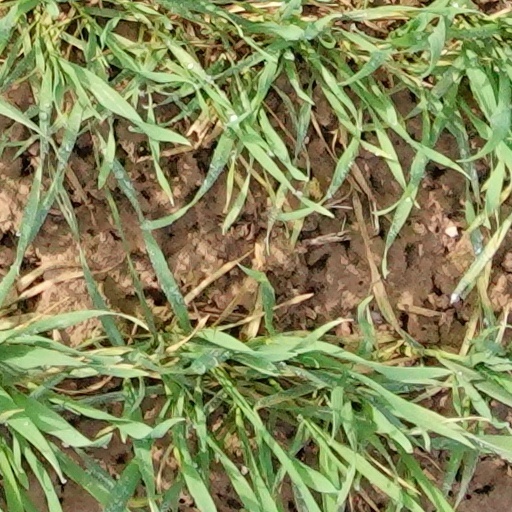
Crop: wheat